Speaking Out movement

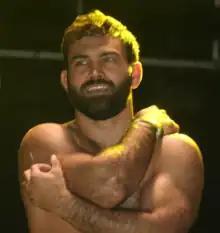
David Starr, the first wrestler accused in the movement

On June 17, 2020, independent wrestler David Starr was accused of sexual assault by a former girlfriend of his, which he denied. After the allegation came out, several wrestling promotions stripped Starr of their championships and fired him.